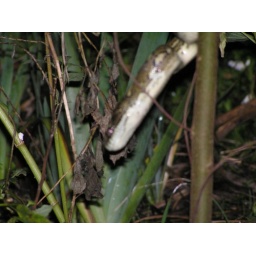
Chris and Neil moved him to a new home in the bush about 20 mins from our house